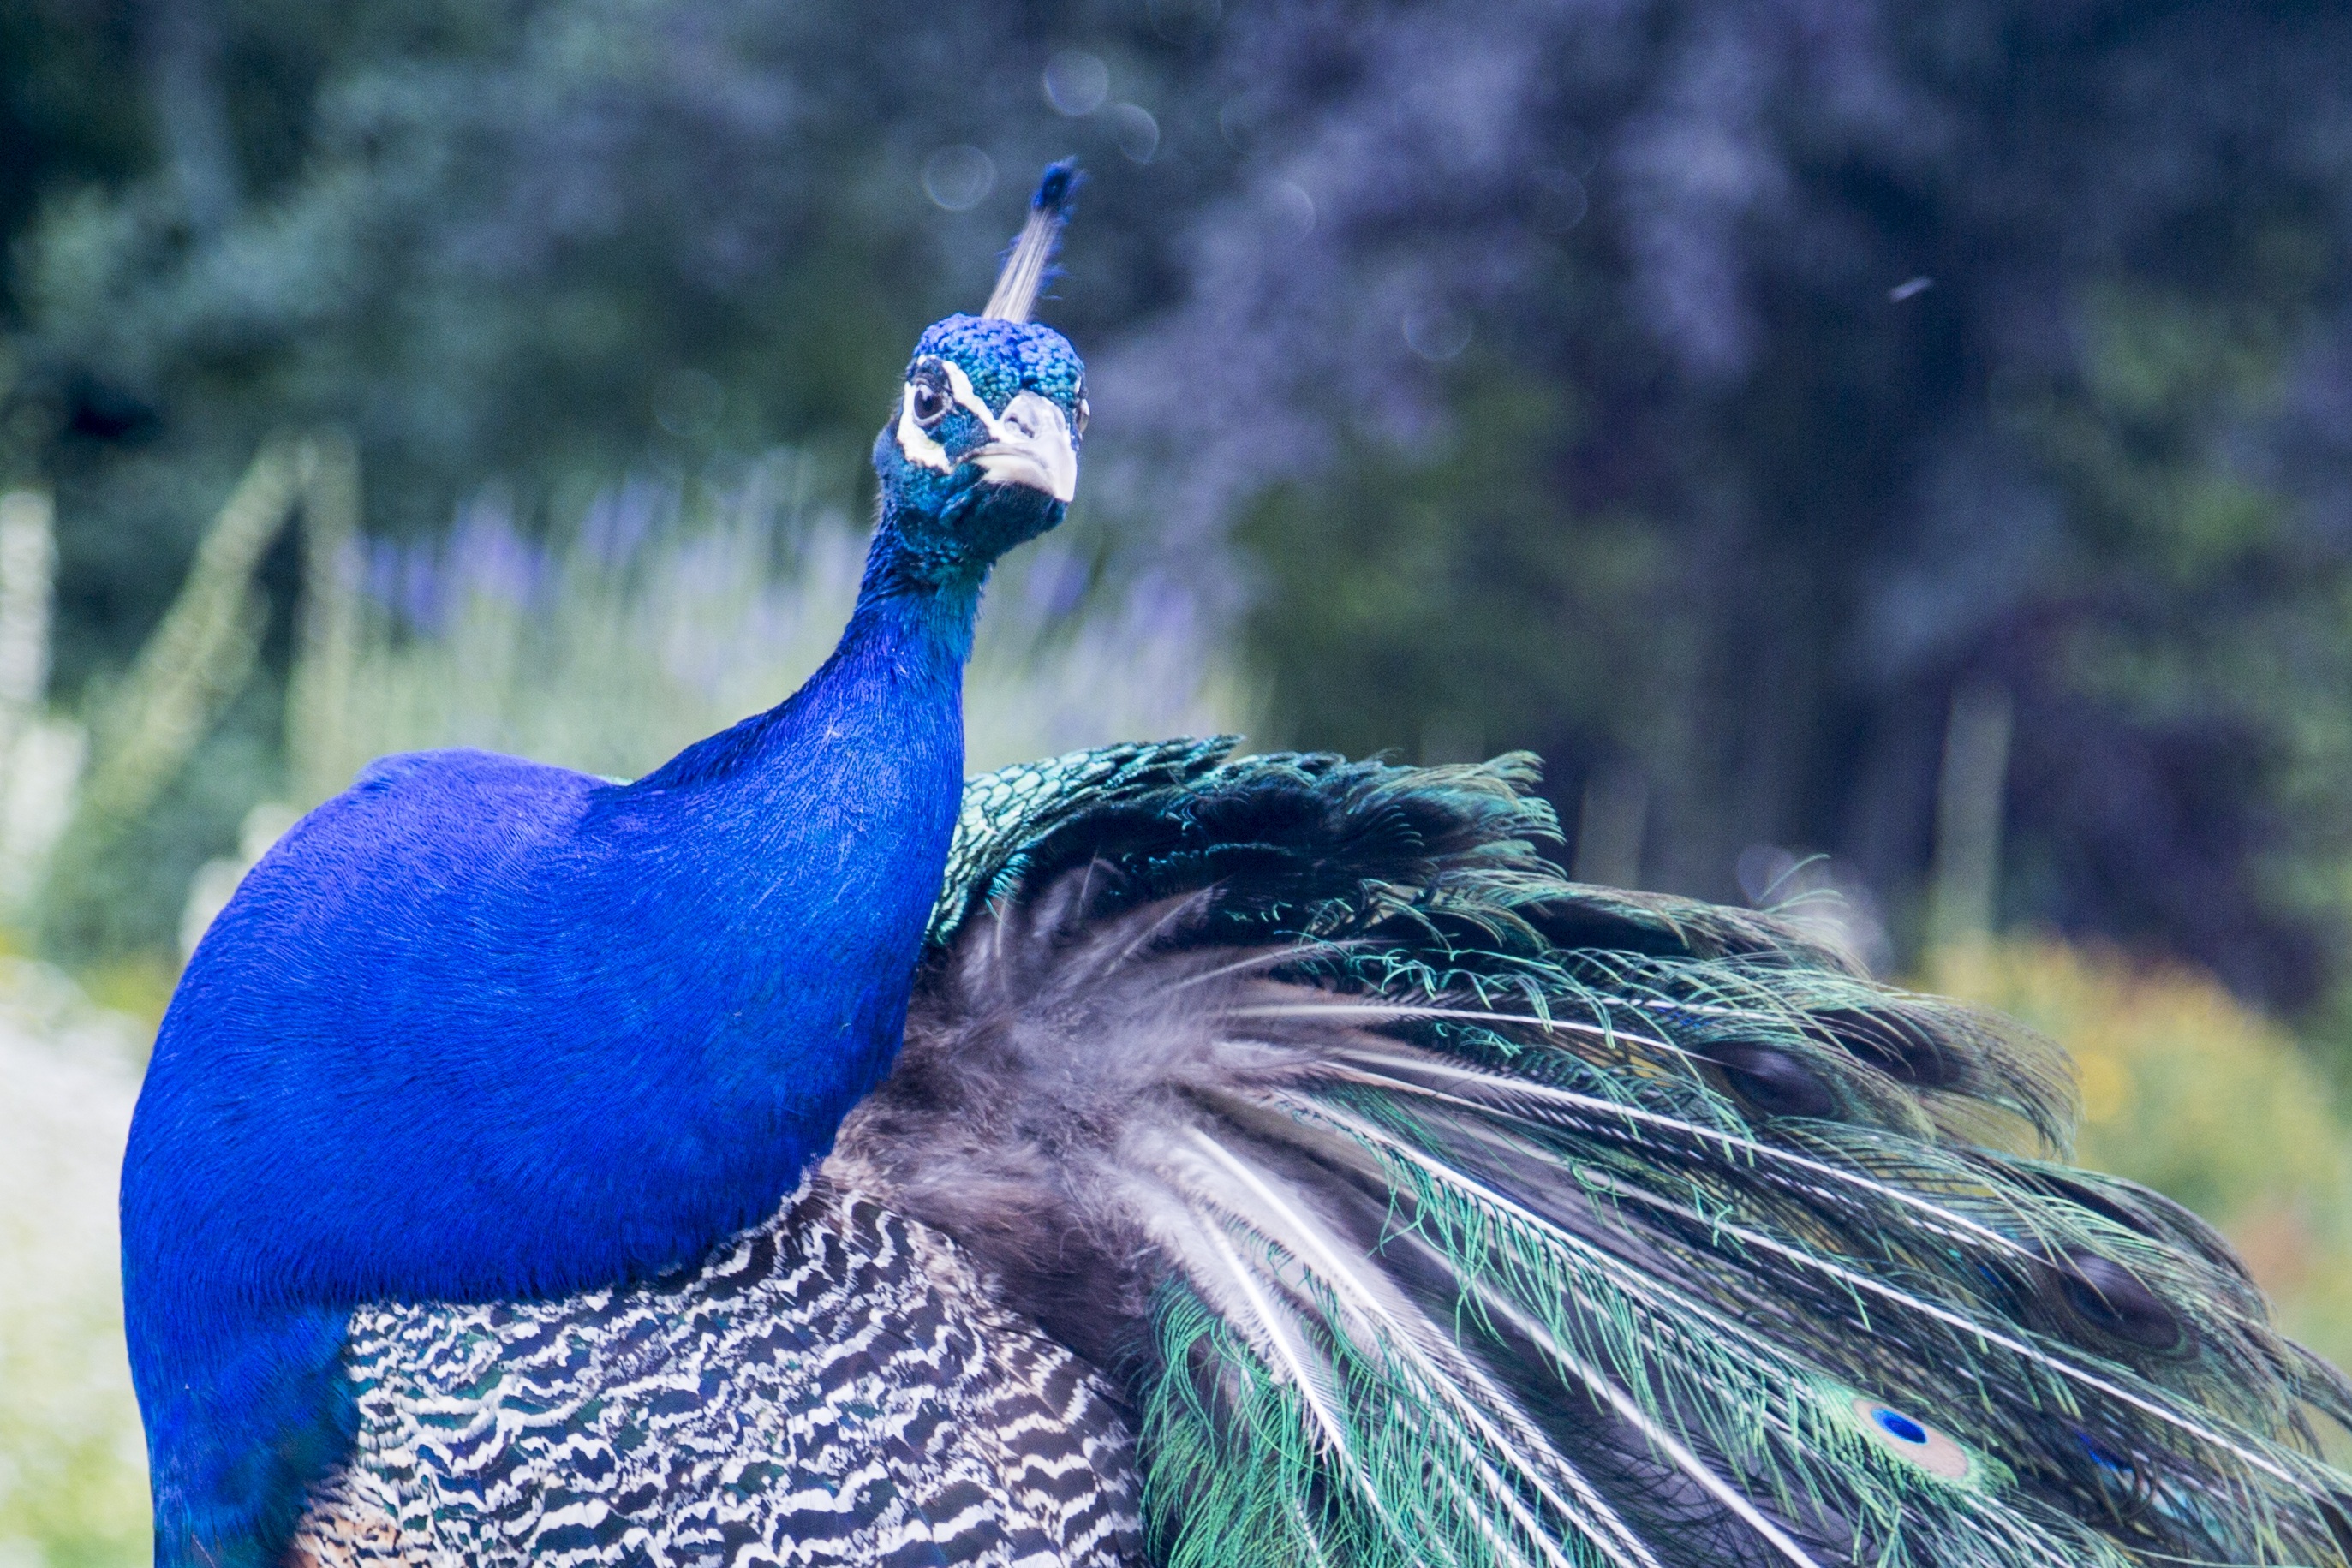
nature, bird, wing, animal, wildlife, beak, blue, fowl, fauna, peacock, ecology, galliformes, vertebrate, peafowl, cassowary, crane like bird